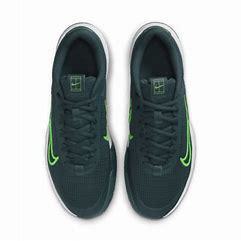
Brand: Nike
Model: Court Vapor Lite 2